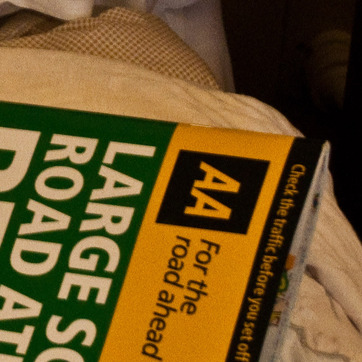
Material: paper